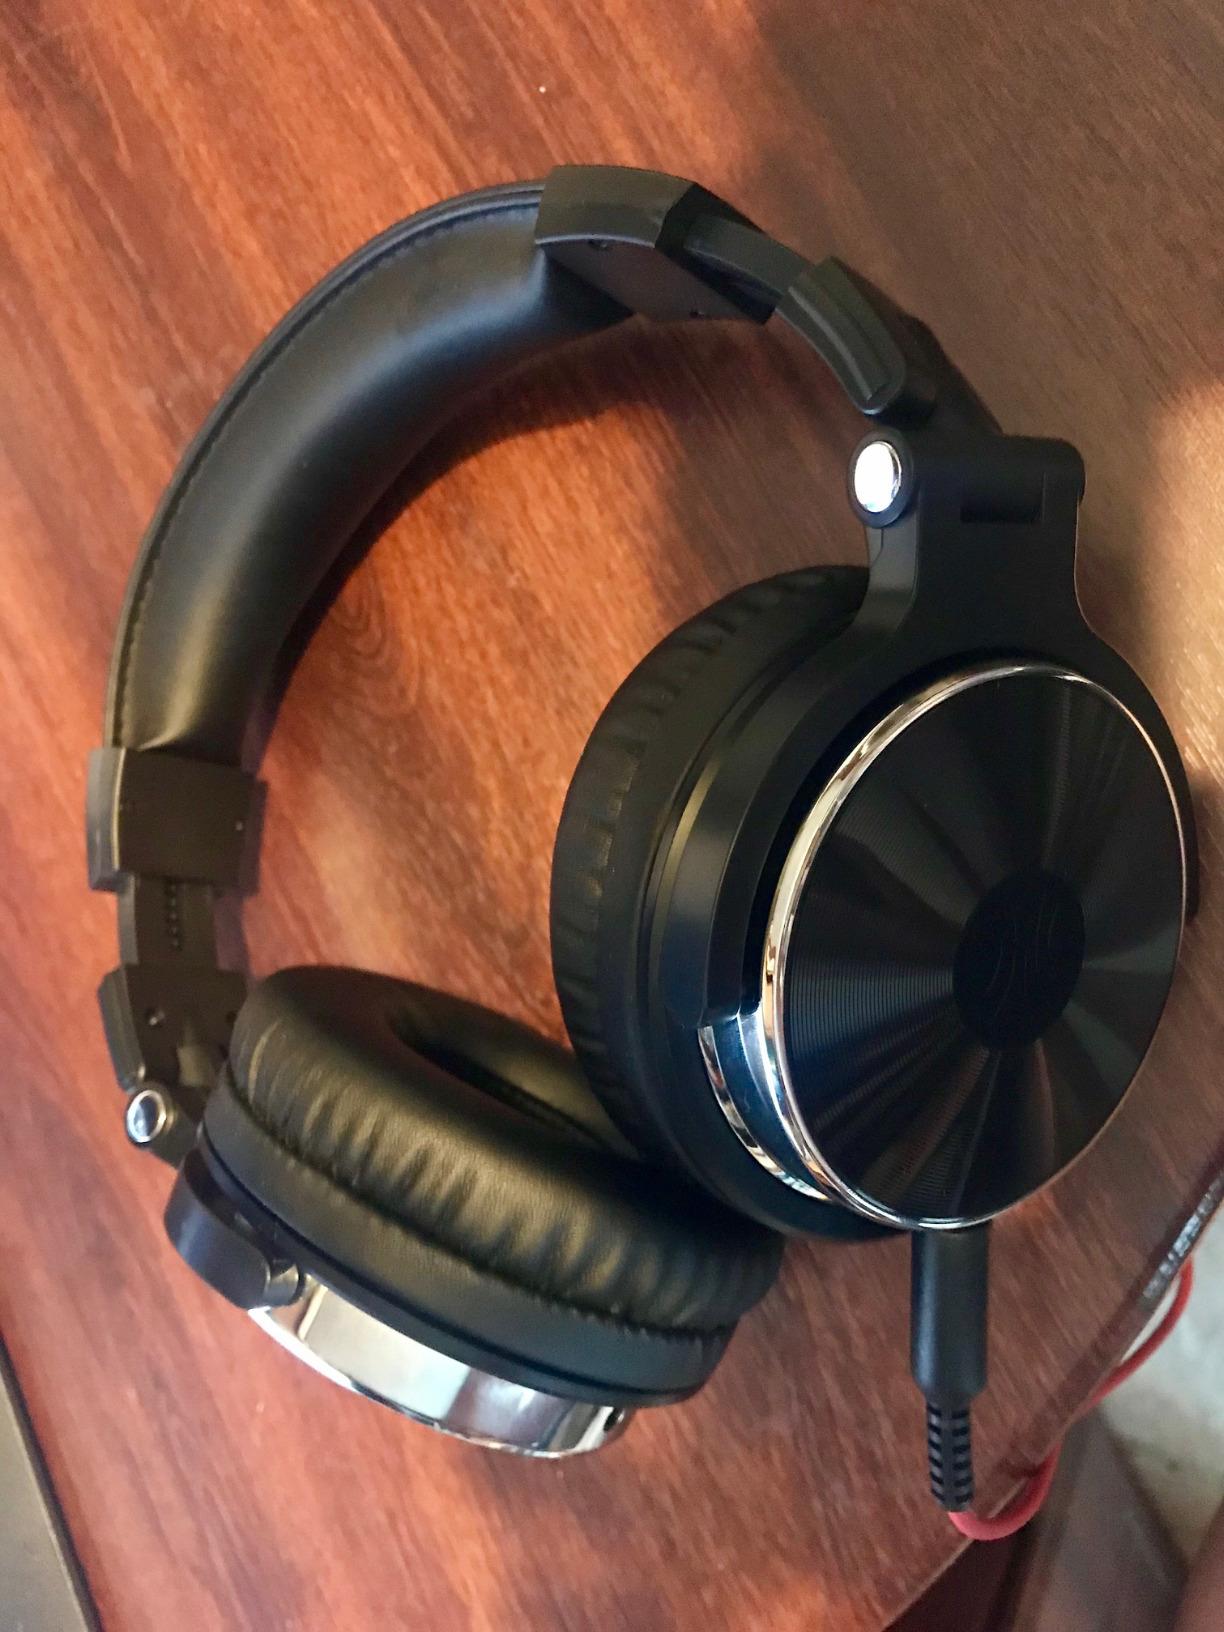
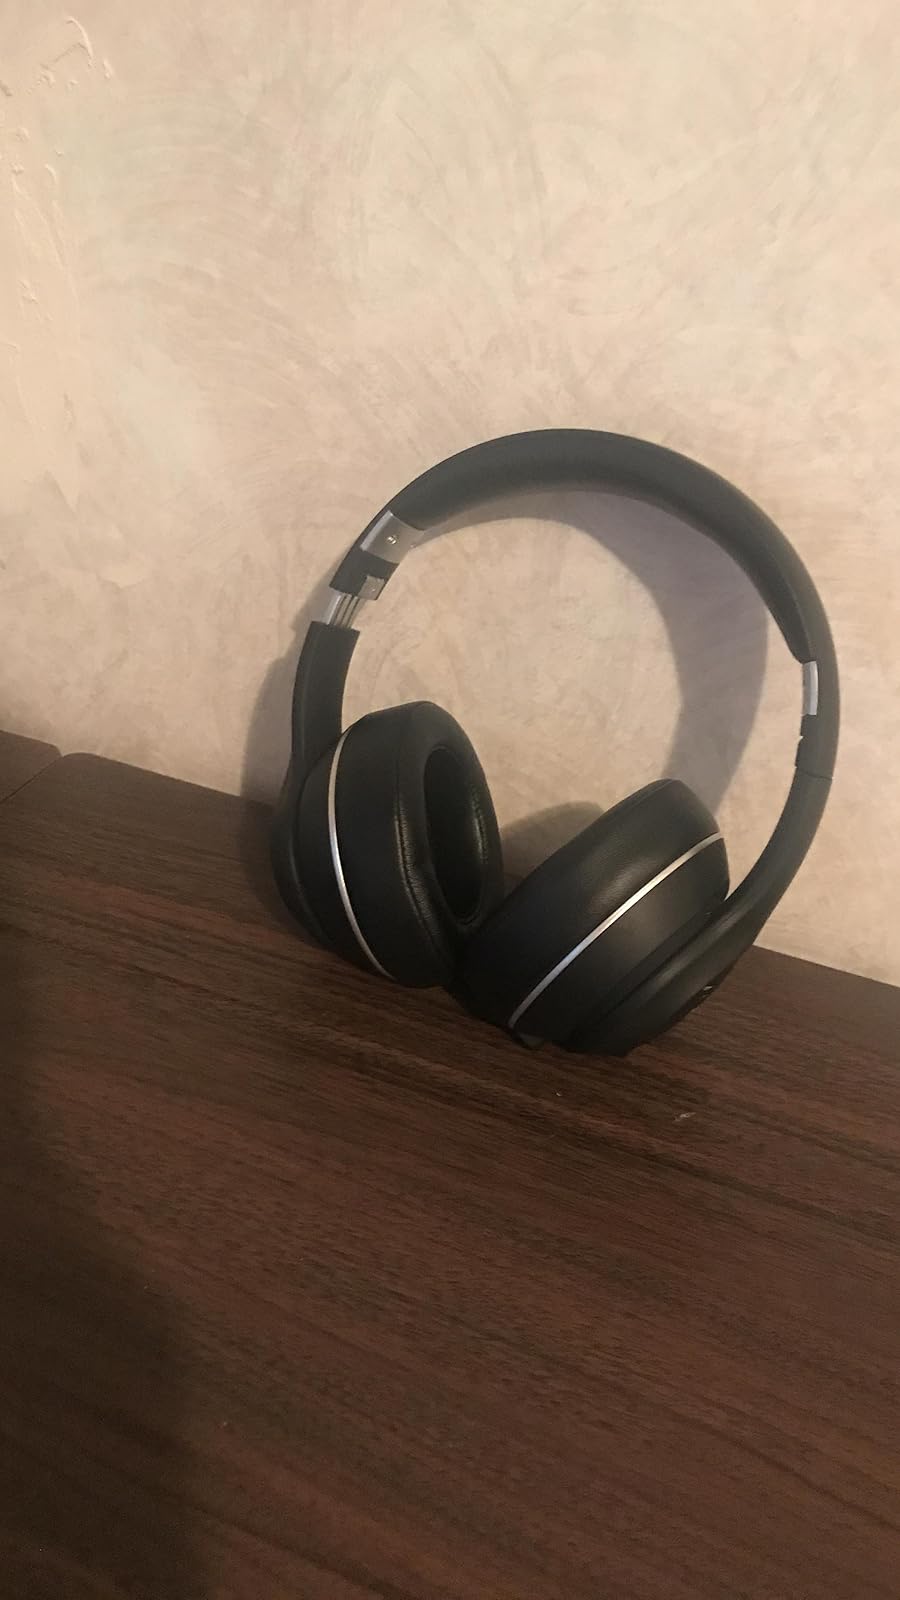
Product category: headphones
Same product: no